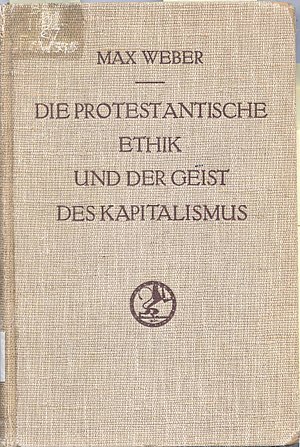
Protestantisk arbejdsmoral
Forsiden af den origanele Tyske udgave af Den protestantiske Etik og Kapitalismens Ånd.
Den Protestantiske arbejdsmoral, den Calvinistiske arbejdsmoral eller den Puritanske arbejdsmoral er et begreb i teologi, sociologi, økonomi og historie, der understreger at hårdt arbejde, disciplin og sparsommelighed er opstået som følge af, at en person abonnerer på de værdier, der tilhører den protestantiske tro, især calvinismen.